Dinos Mitoglou

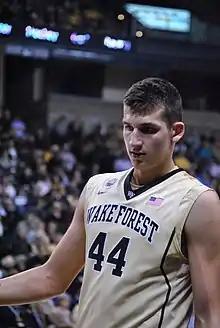
Mitoglou with Wake Forest in 2024

He then moved to Wake Forest University, but Aris retained his club rights, through the year 2017. Mitoglou spent the next 3 seasons playing D1 college basketball. He left Wake Forest after his junior season, to turn professional.